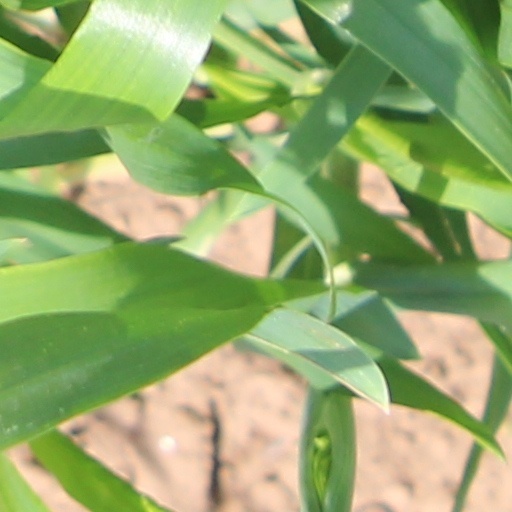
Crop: wheat